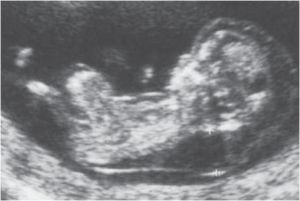
Clarté nucale élevée d'un foetus de 12 semaines. Ici la pathologie qui en est à l'origine est une trisomie 18.
La clarté nucale, petite zone anéchogène située sur le crâne d'un fœtus humain pendant le premier trimestre de grossesse, permet de dépister certaines anomalies congénitales, en particulier la trisomie 21.